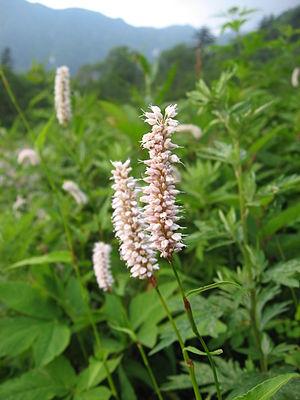
Renouée bistorte日本語: イブキトラノオ